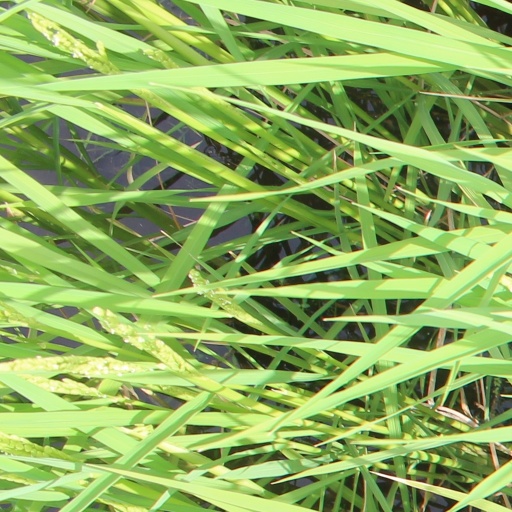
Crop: rice